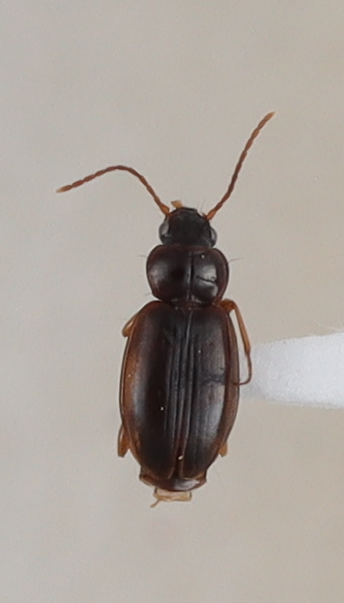
Scientific name: Trechus obtusus
Plot: 6
Trap: S
Collected: 20241009